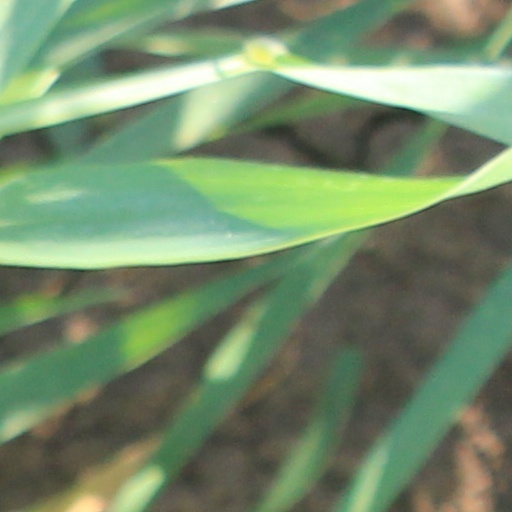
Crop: wheat